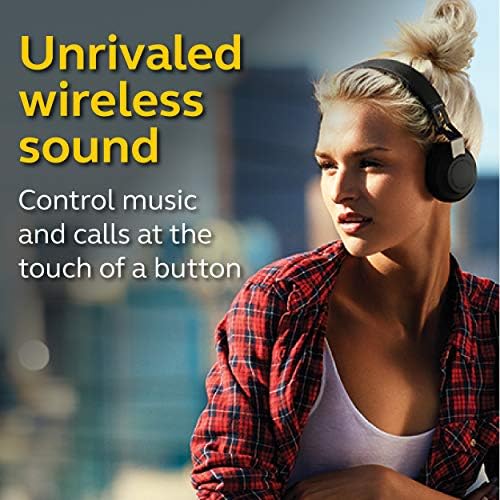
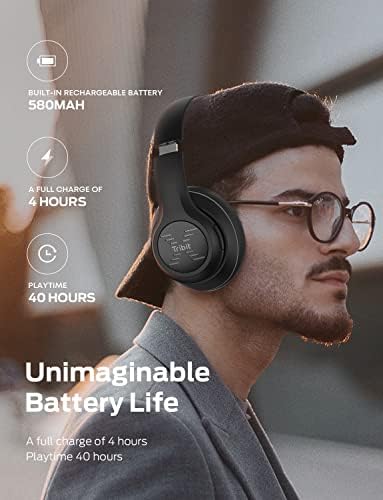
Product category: headphones
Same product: no